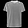
Label: T - shirt / top